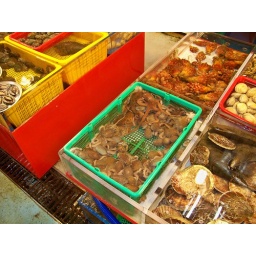
A fish market in Busan, South Korea.